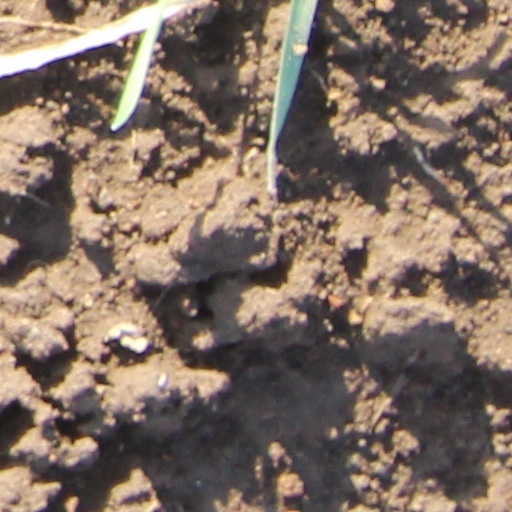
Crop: wheat